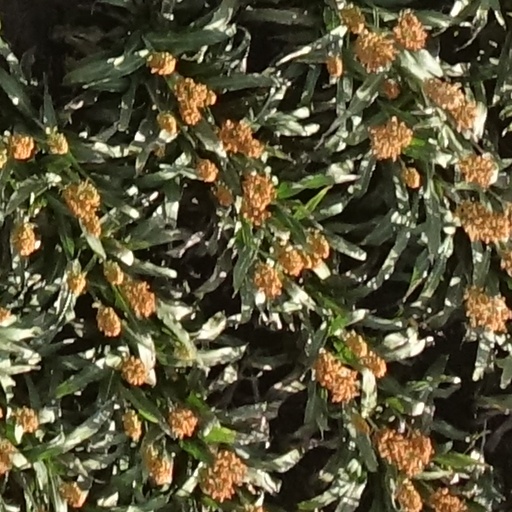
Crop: sorghum